History of Ukraine

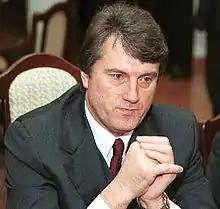
Yushchenko as prime minister visiting Poland in 2000

Around 4.5 to 6 million Ukrainians fought in the Soviet Red Army against Nazi Germany, contributing significantly to the eventual Soviet victory. At the same time, Ukraine became a center of partisan resistance. Some Ukrainians collaborated with the Germans, hoping to secure independence, while others joined the resistance movement. The Ukrainian Insurgent Army (UPA), formed by the Organization of Ukrainian Nationalists (OUN), fought for an independent Ukraine, engaging in conflict with both the Nazis and the Soviet forces. This dual struggle was motivated by a desire to free Ukraine from foreign domination, but the complexity of alliances and enmities made this a multi-sided war.